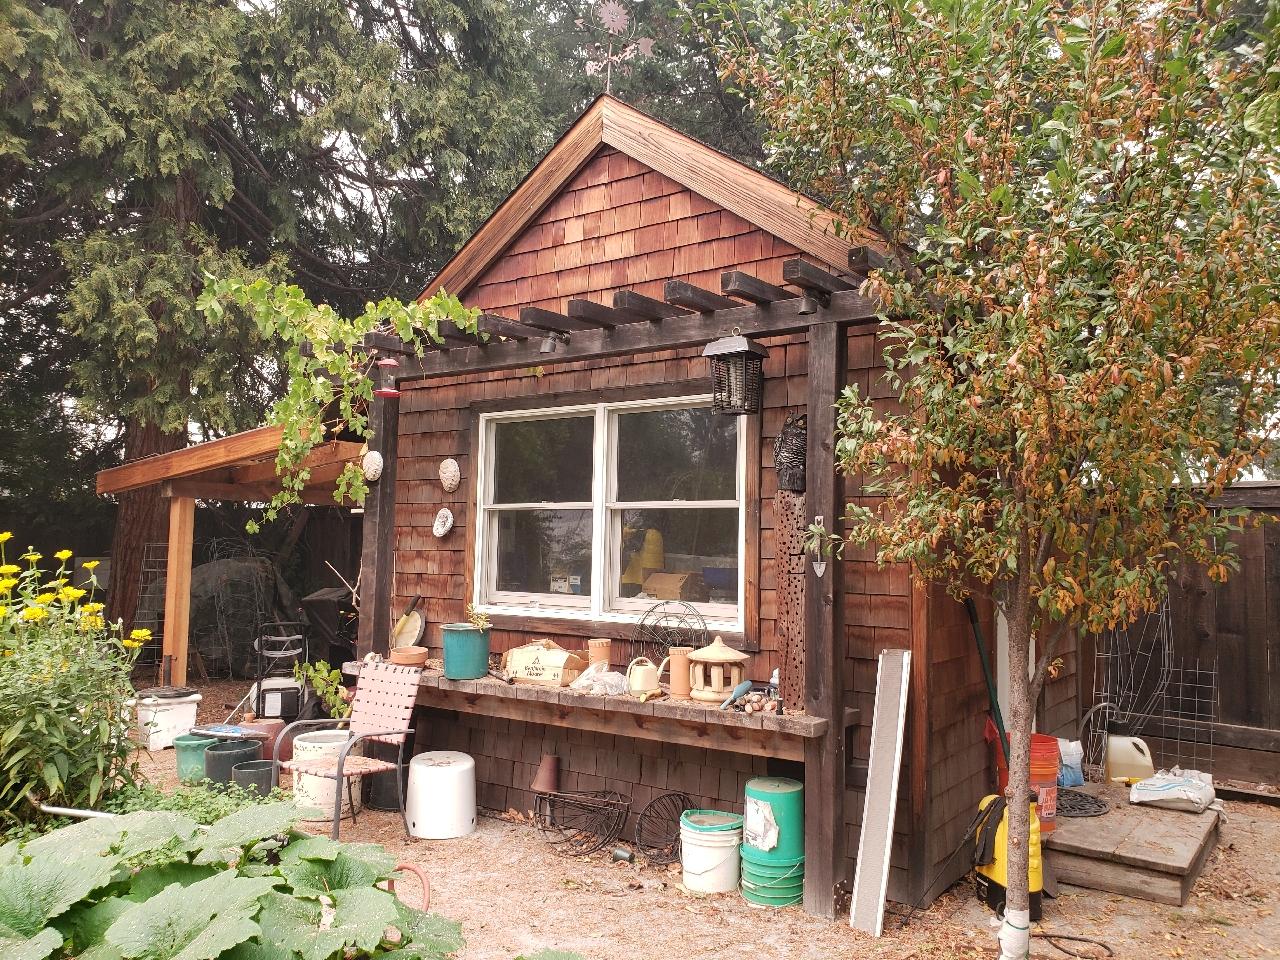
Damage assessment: no_damage